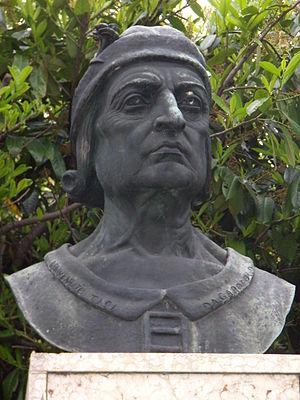
Benvenuto Tisi ou Il Garofalo, né en 1481 à Garofalo en Italie, mort le 6 septembre 1559 à Ferrare, est un peintre maniériste italien de l'école de Ferrare.